The Texas (Daphne, Alabama)

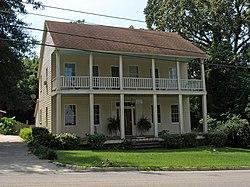
The Texas in 2012

The Texas is a historic house in Daphne, Alabama, U.S.. It was built as a hotel by William L. Howard in 1835. In 1894, it was purchased by William Dryer. It has been listed on the National Register of Historic Places since December 20, 1998.